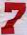
Number: 7